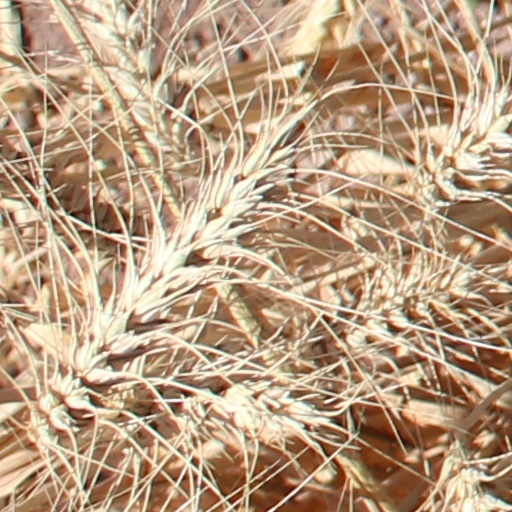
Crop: wheat